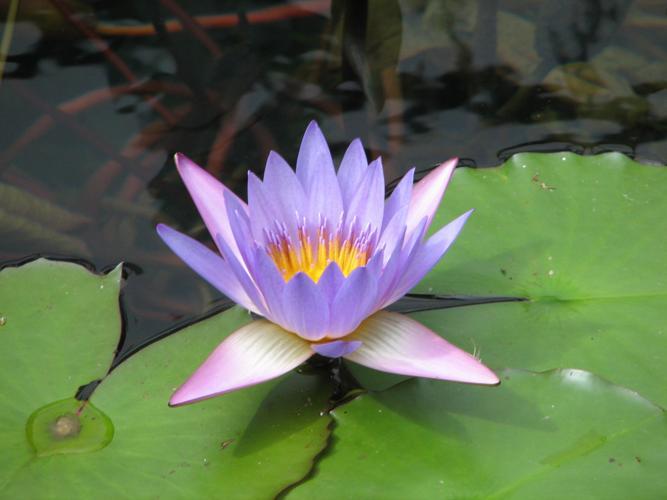
Label: water lily